Chaliapin festival, Gagino

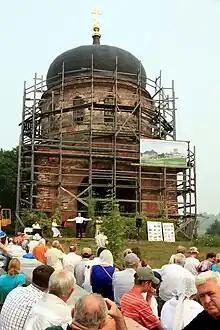
Chaliapin Festival 2010

The Chaliapin festival is an annual open-air vocal event in Gagino village, Moscow region. The idea of the festival was inspired by the story of Chaliapin's marriage with a young Italian ballerina Iola Tornagi in Gagino's church of All-Merciful Savior on July 27, 1898.
Launched in July 2002 to commemorate the remarkable wedding, the festival was at first an amateur concert of locals. However its publicity was soon fueled by a documentary "Marriage in Putyatino". The film by Dmitriy Stepanov a film director from nearby Sergiyev Posad was dedicated to Chaliapin's wedding and a joyful party which followed the ceremony at the couple friend's villa in Putyatino few kilometers from Gagino. Once shown on the Russian local and federal channels the film has made the place and the festival public.
Last years the festival stars the voices of the Bolshoi Theatre, Stanislavski music theatre, numerous professional and amateur musicians, including the locals. The event's repertory features the best of Chaliapin's legacy mixed with some folk and classical complements.
The organizing functions are shared among the locals, Interregional Chaliapin Center and the parish of the Gagino's churches.